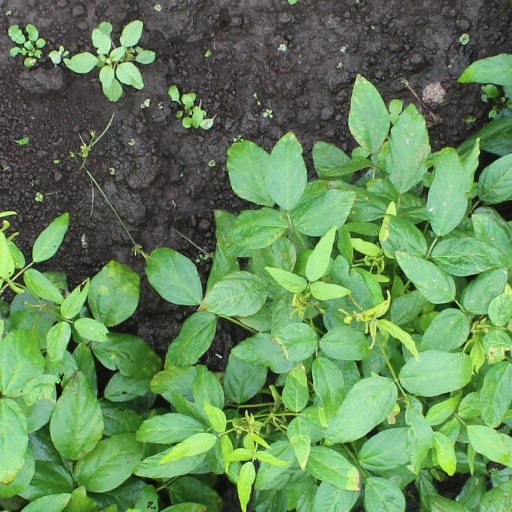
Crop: soybean